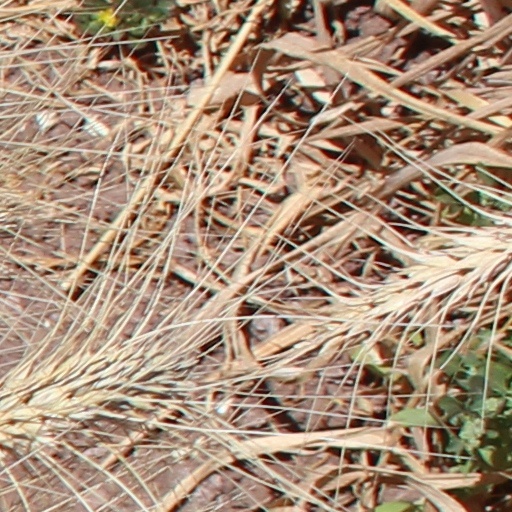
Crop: wheat